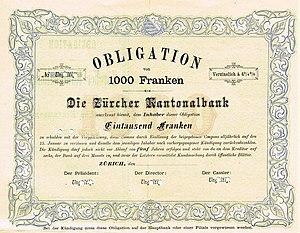
La banque cantonale de Zurich est la plus grande banque cantonale, la quatrième banque de Suisse et le premier fournisseur de services financiers de la région de Zurich avec un actif total en 2020 de 170 milliards de francs.